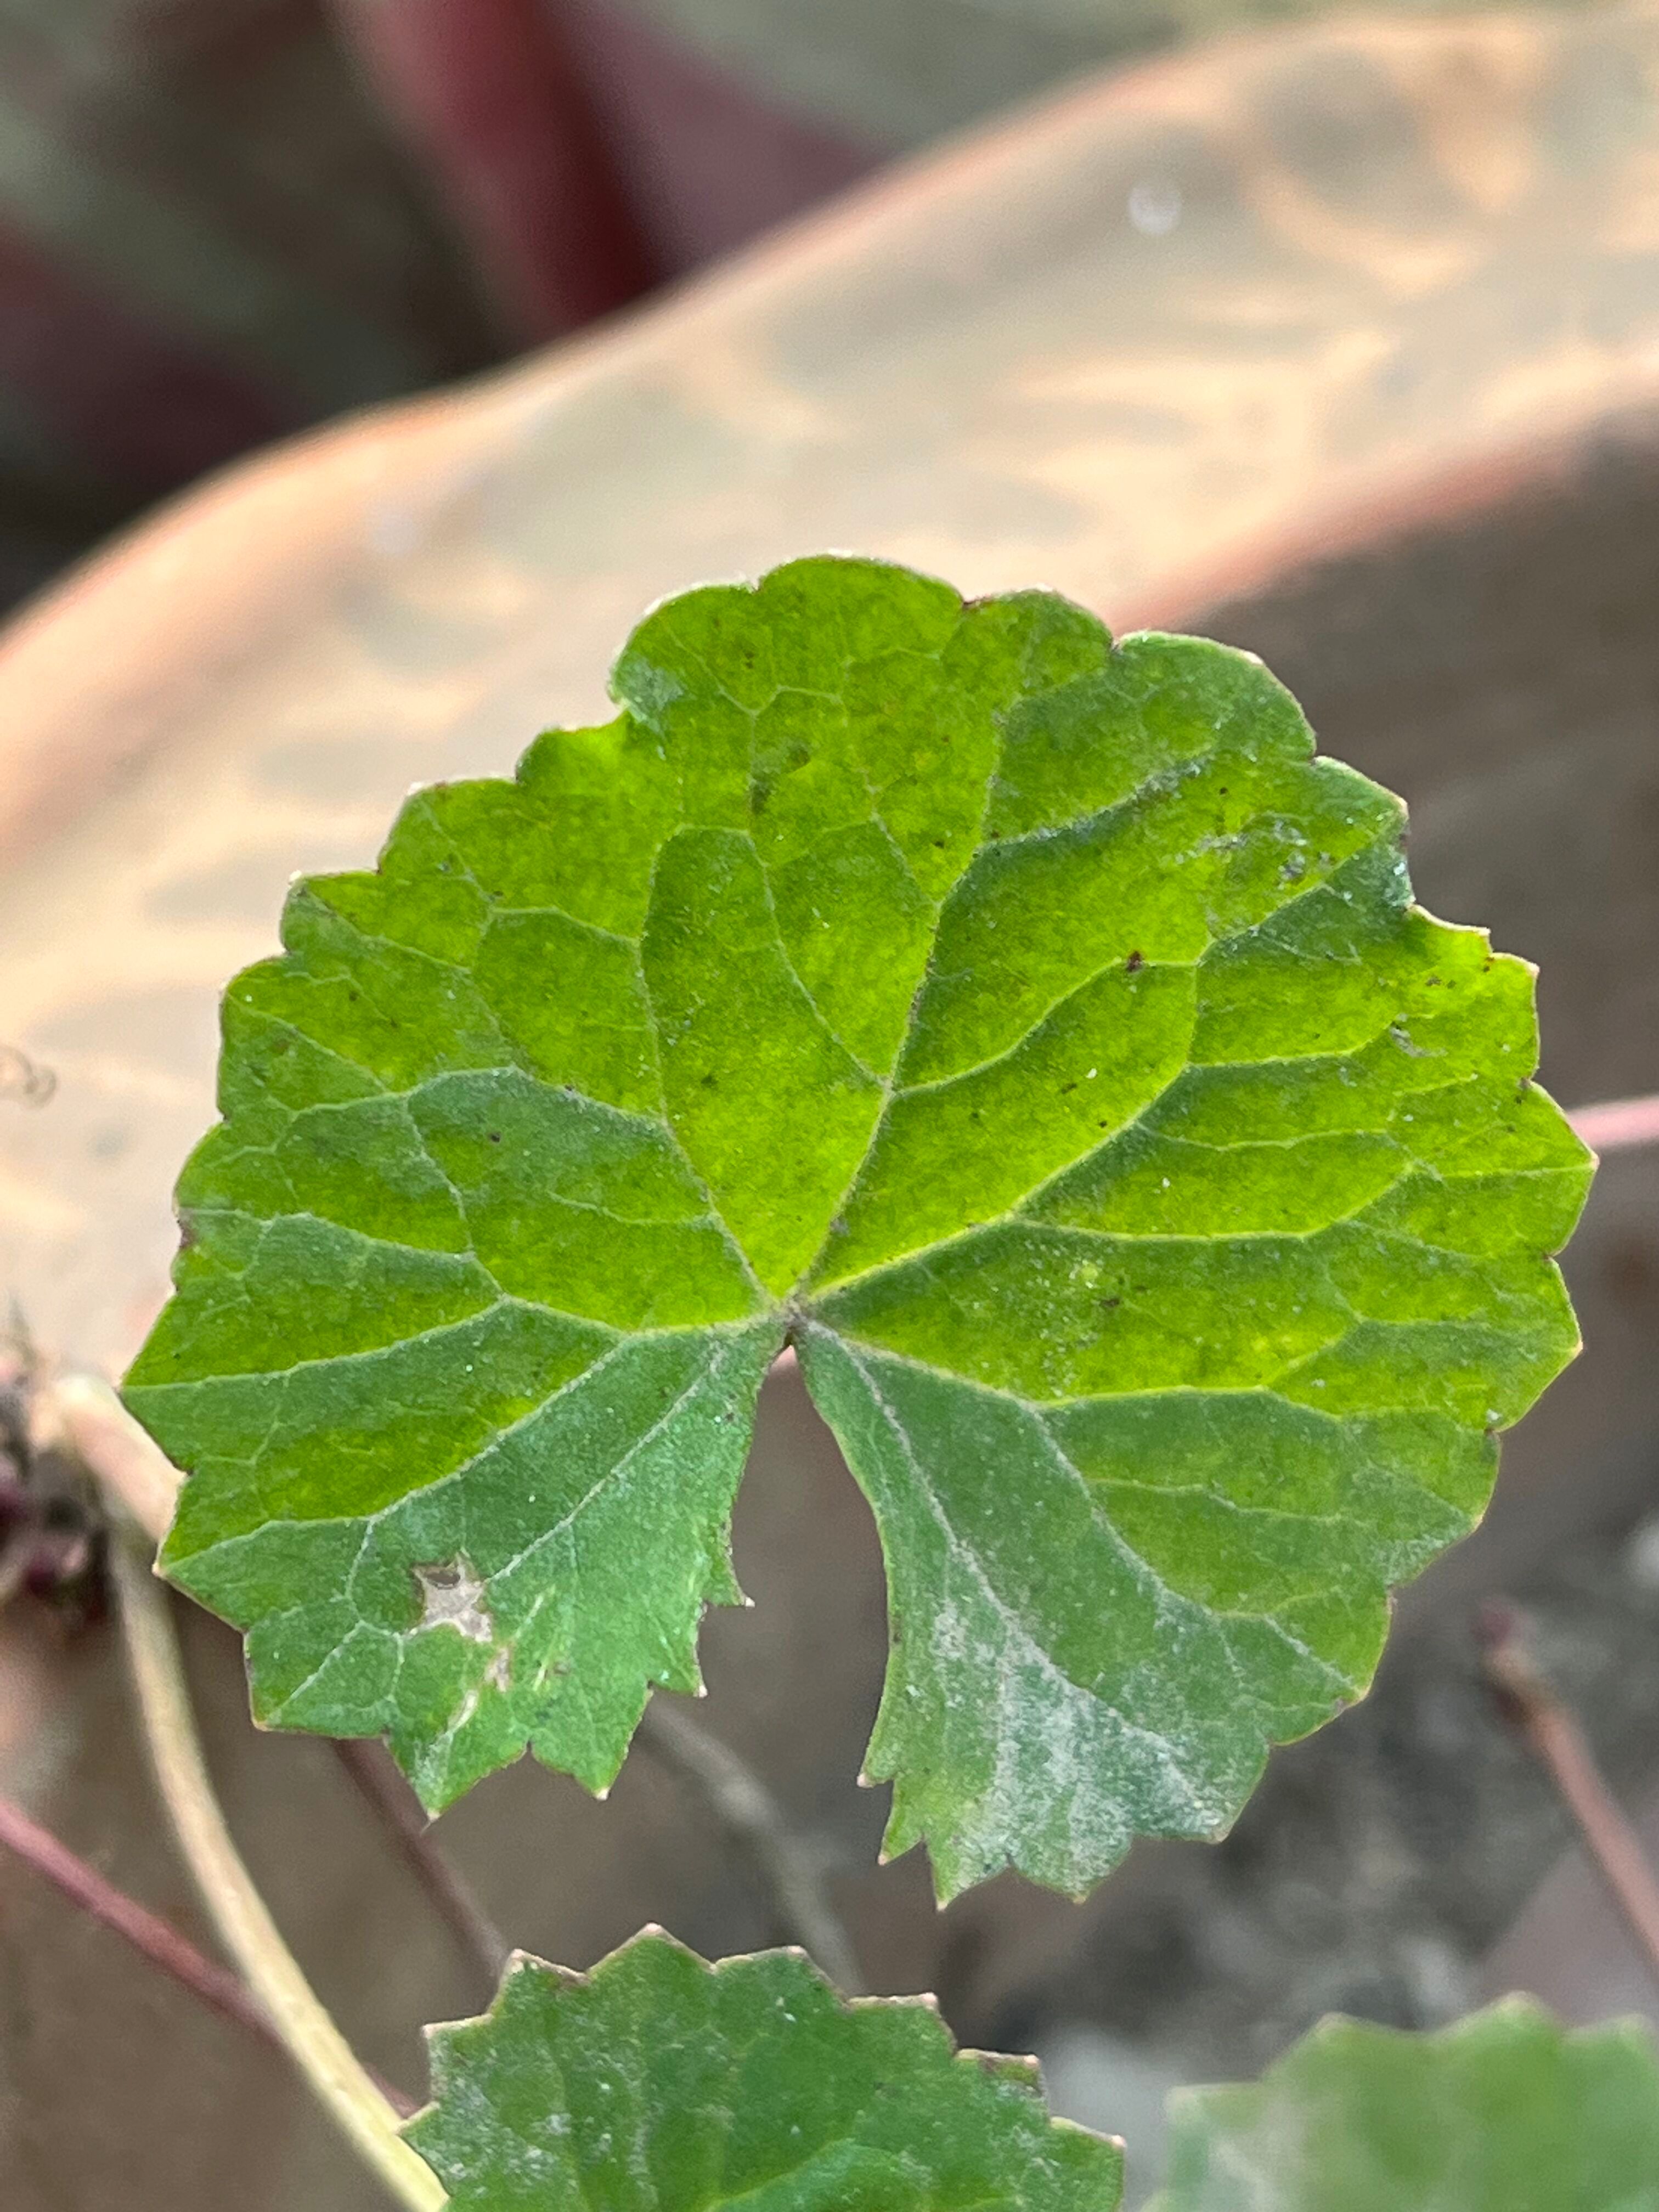
Plant species: centella-asiatica